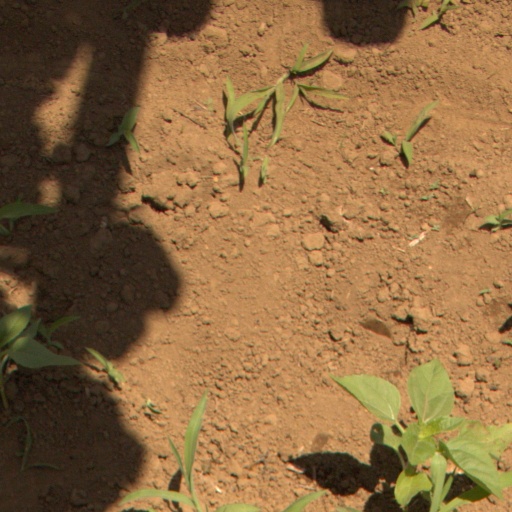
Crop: Jerusalem artichoke